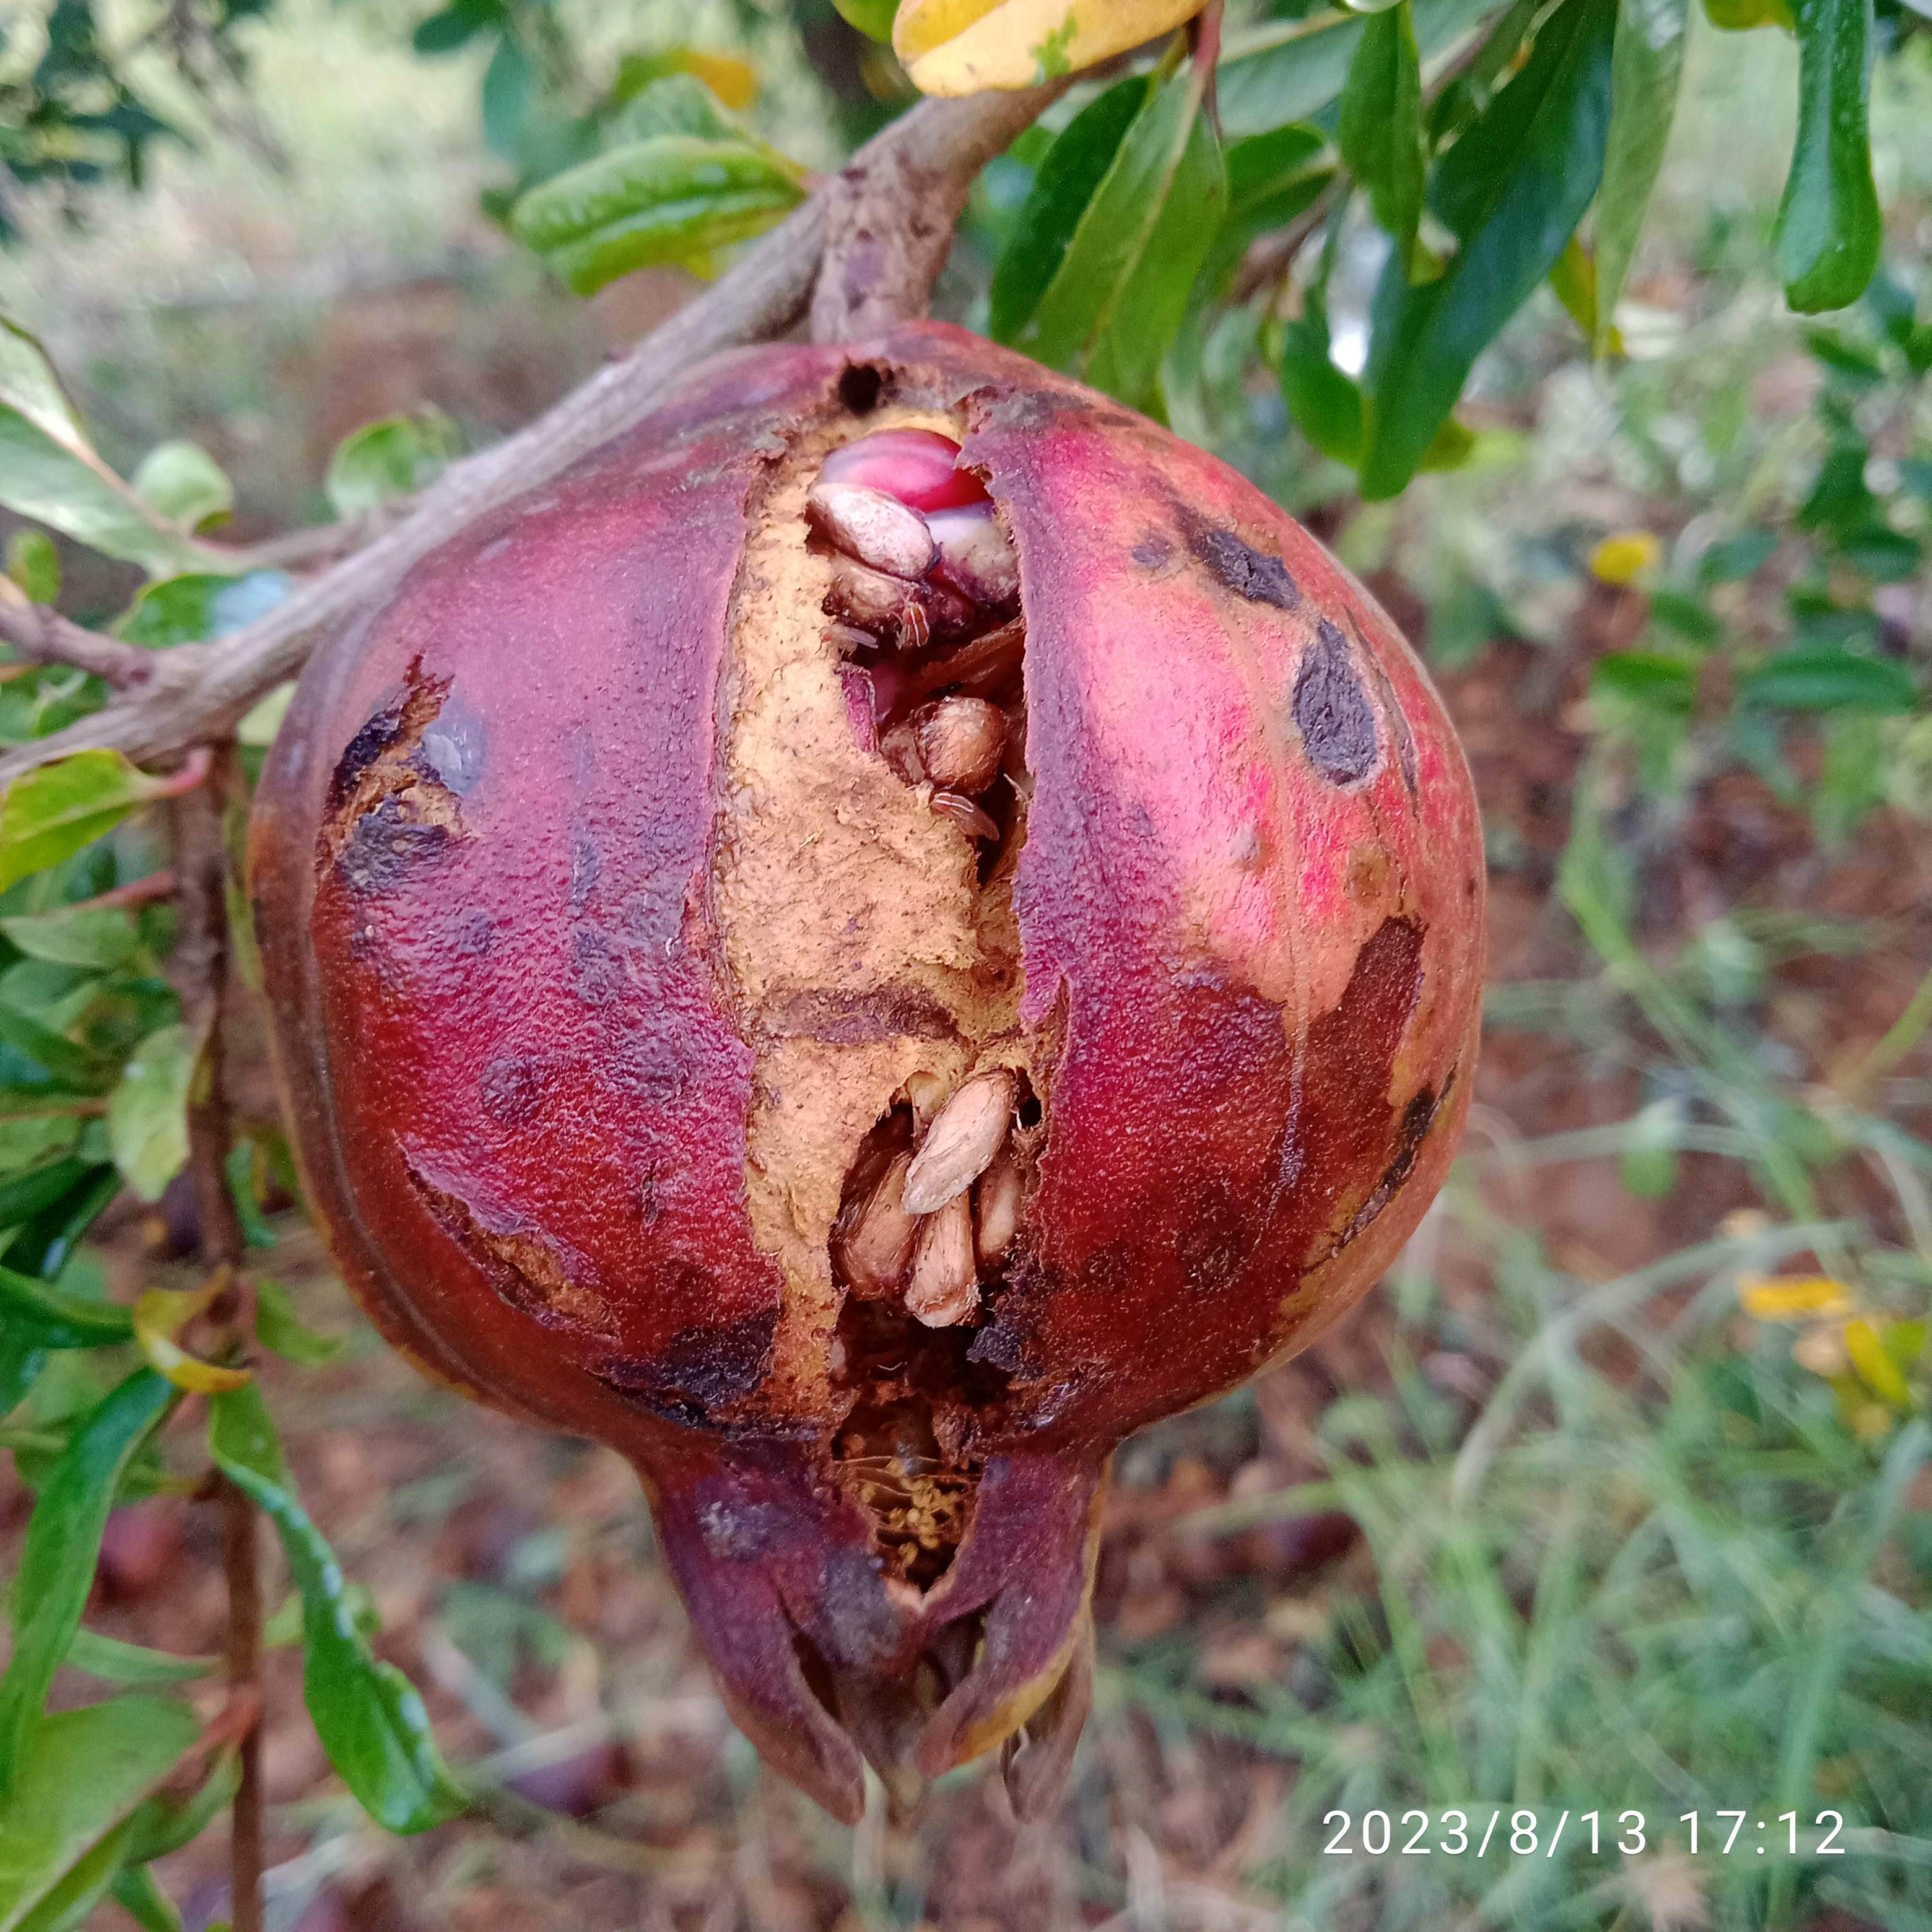
Label: Bacterial_Blight